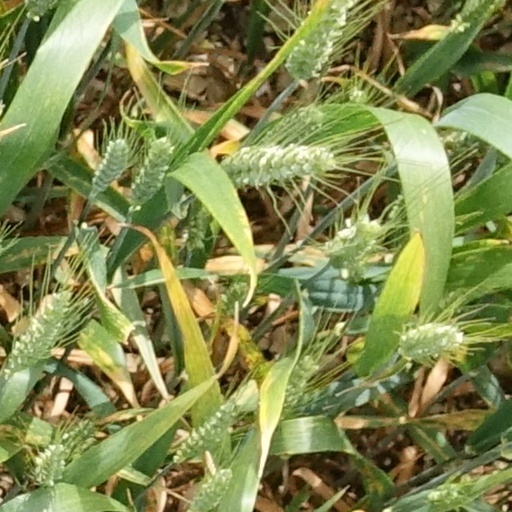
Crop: wheat